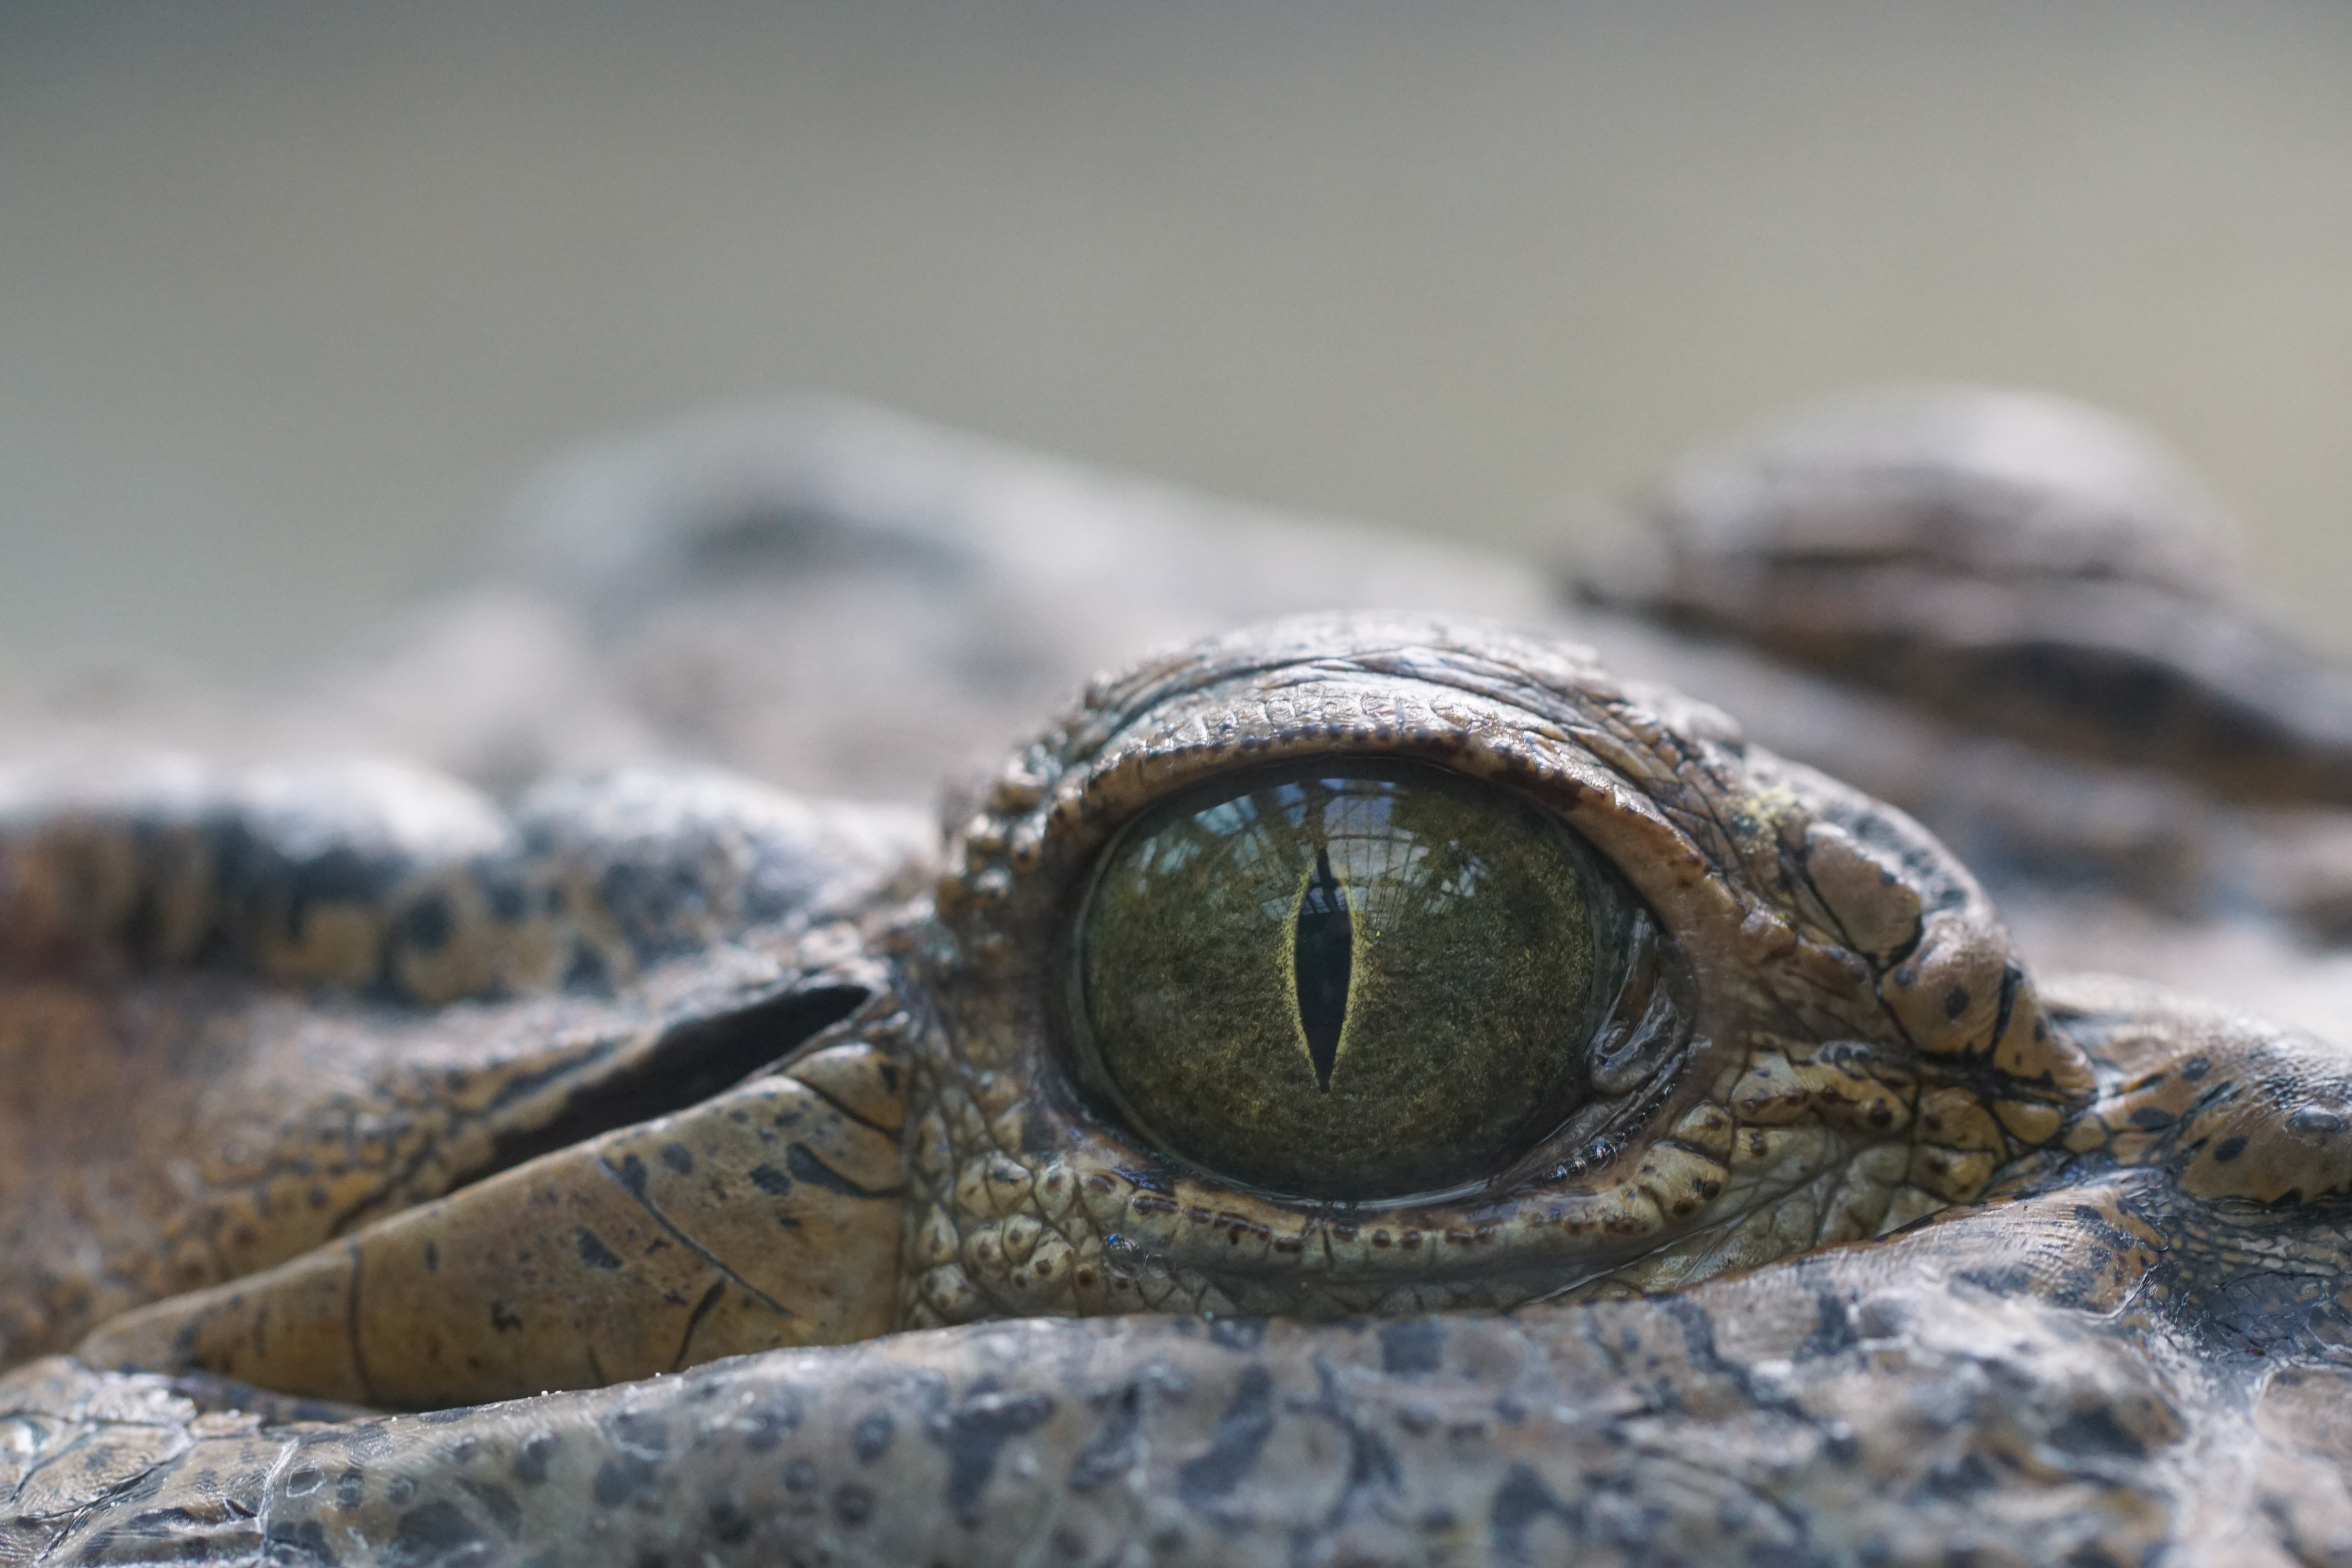
wildlife, reptile, fauna, crocodile, close up, eye, vertebrate, hunter, macro photography, scaled reptile